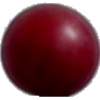
Label: Cherry Wax Red 1